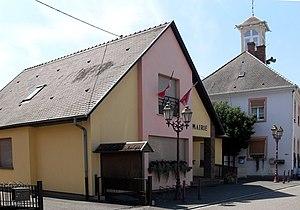
La mairie de Stattmatten
Stattmatten est une commune française située dans le département du Bas-Rhin, en région Grand Est.